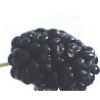
Label: Mulberry 1